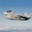
Label: airplane